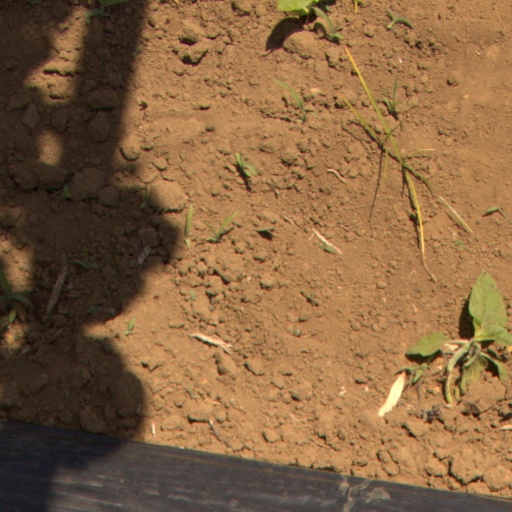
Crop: Jerusalem artichoke